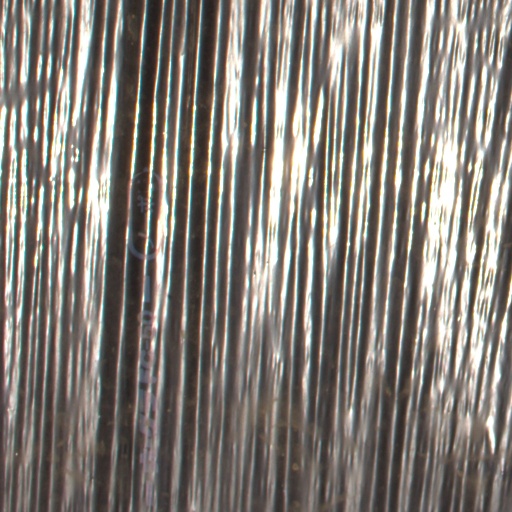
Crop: Jerusalem artichoke